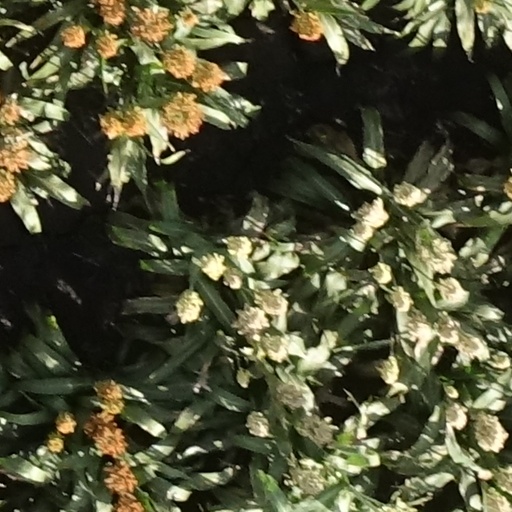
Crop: sorghum